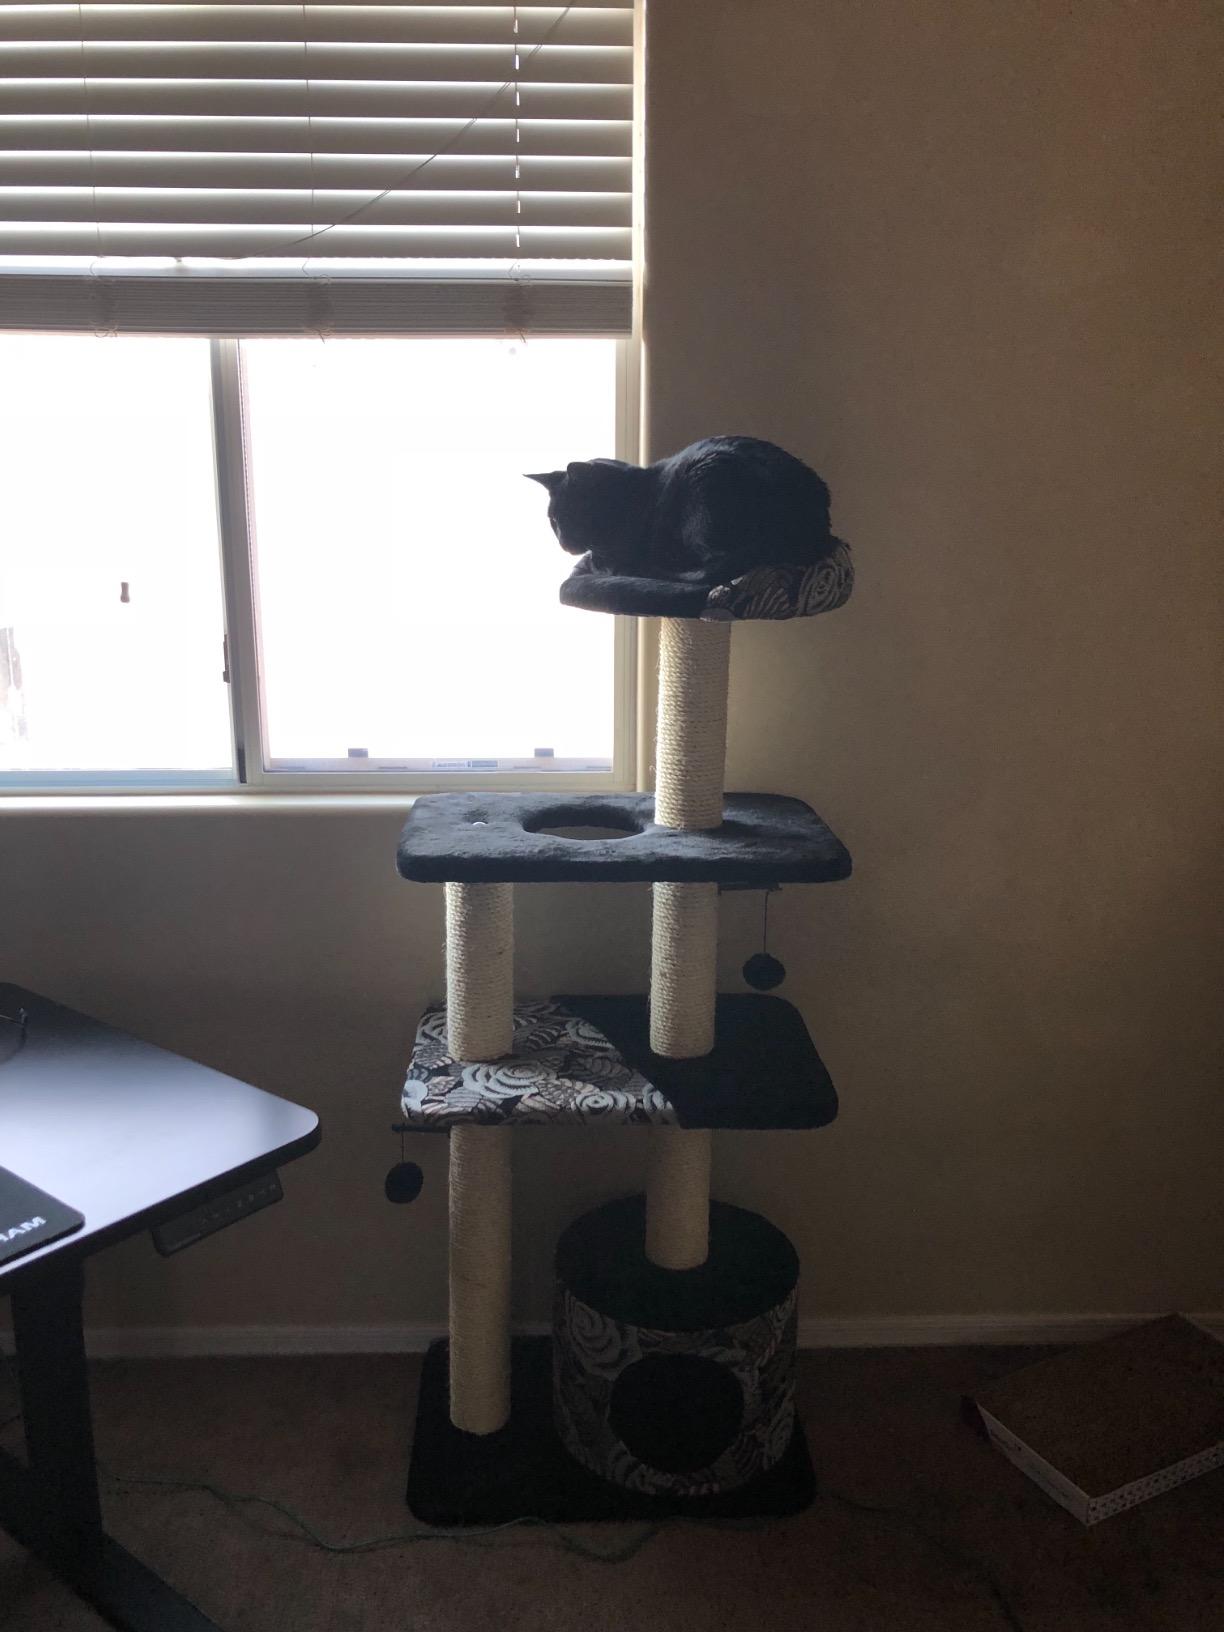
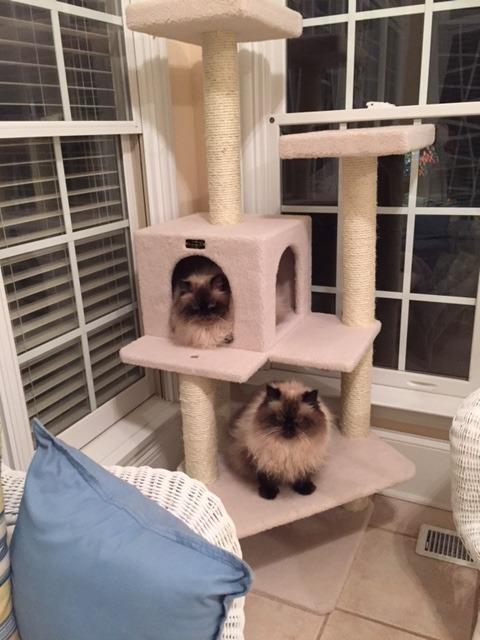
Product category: items_cat tree
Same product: no